El Chañar

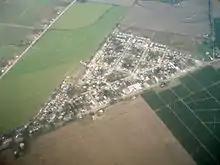
Aerial view of the town of El Chañar, Burruyacu Department, Tucumán

El Chañar is a settlement in Tucumán Province in northern Argentina.